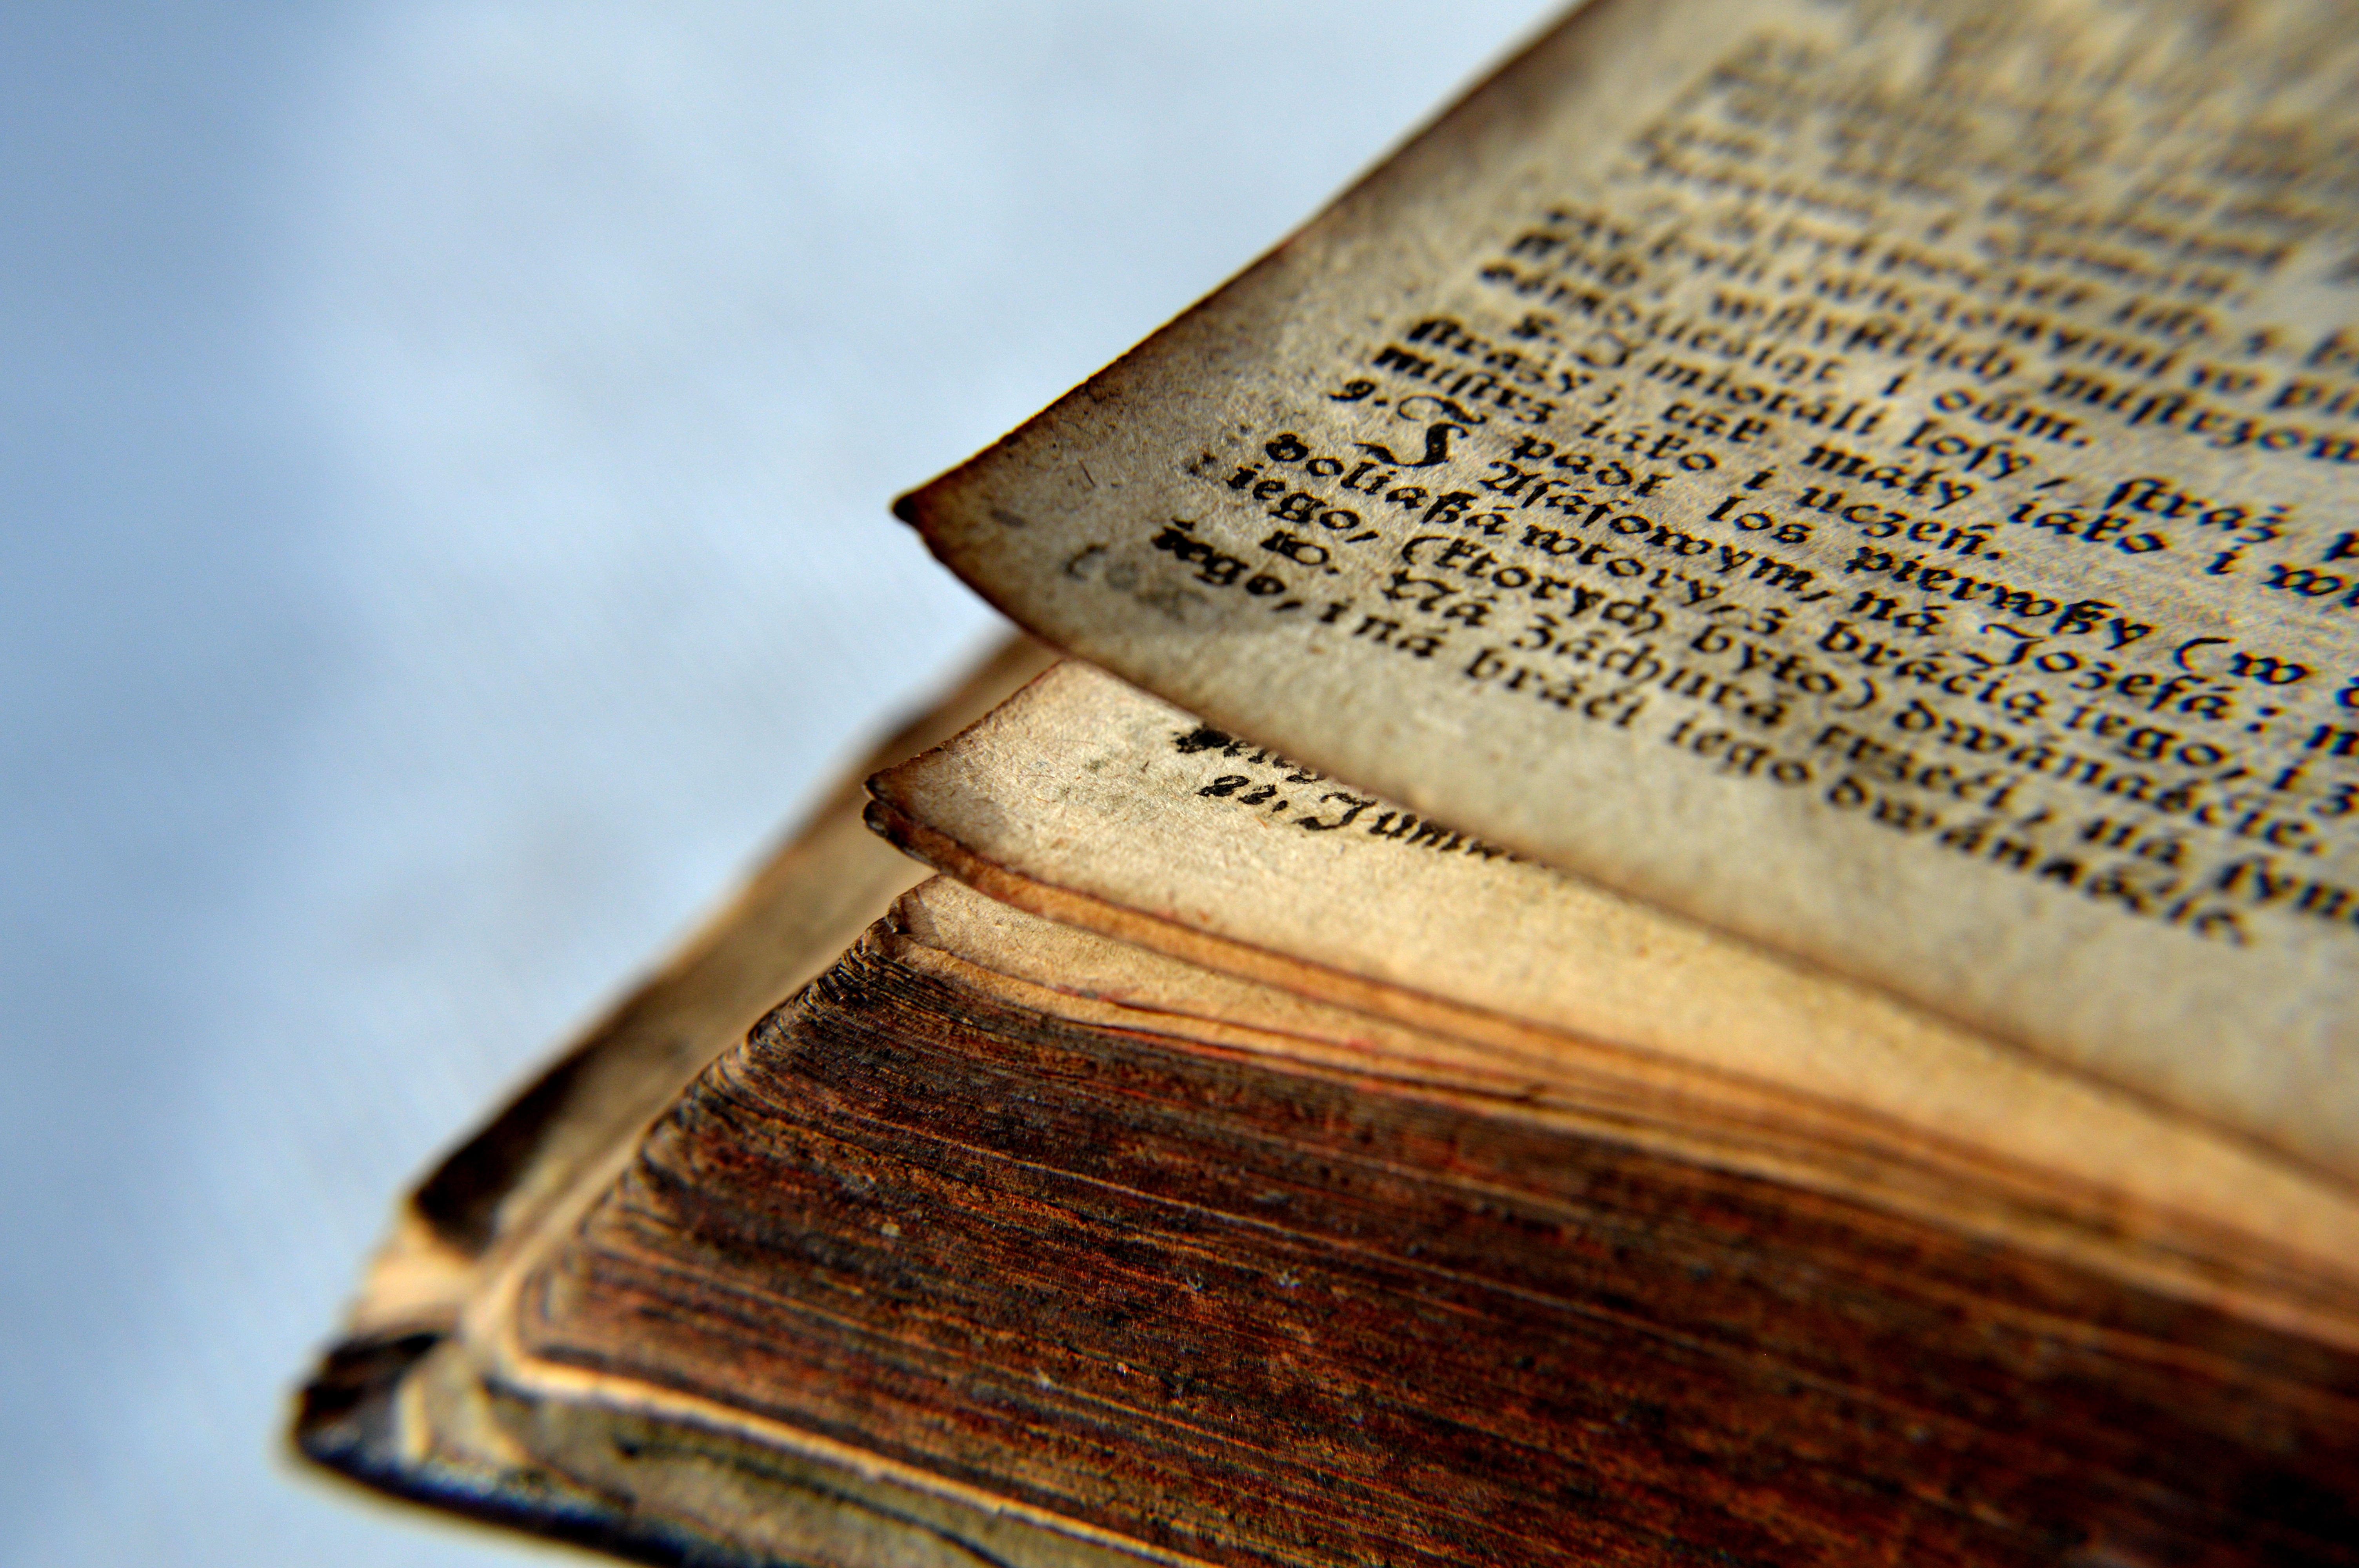
writing, book, read, wood, old, newspaper, paper, gothic, bible, old book, close up, font, catholic, document, mass, starodruk